RML Group

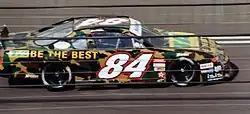
2003 ASCAR Champion Ben Collins.

In 2002, RML entered the British ASCAR stock car series, based on ASA-type racing, winning the 2002 and 2003 titles with Nicolas Minassian and Ben Collins. Also in 2002, RML prepared Darren Manning's Team St. George car for the British Champ Car race at the Rockingham race track.